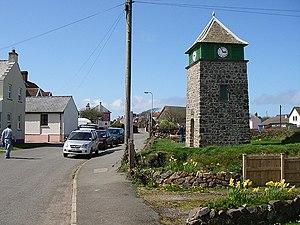
Marloes et Saint Brides est une communauté du pays de Galles située dans le comté du Pembrokeshire. Elle est constituée de deux villages qui lui ont donné son nom, Marloes et Saint Brides, et comptait 323 habitants en 2001.